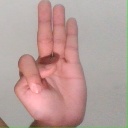
अक्षर: भ